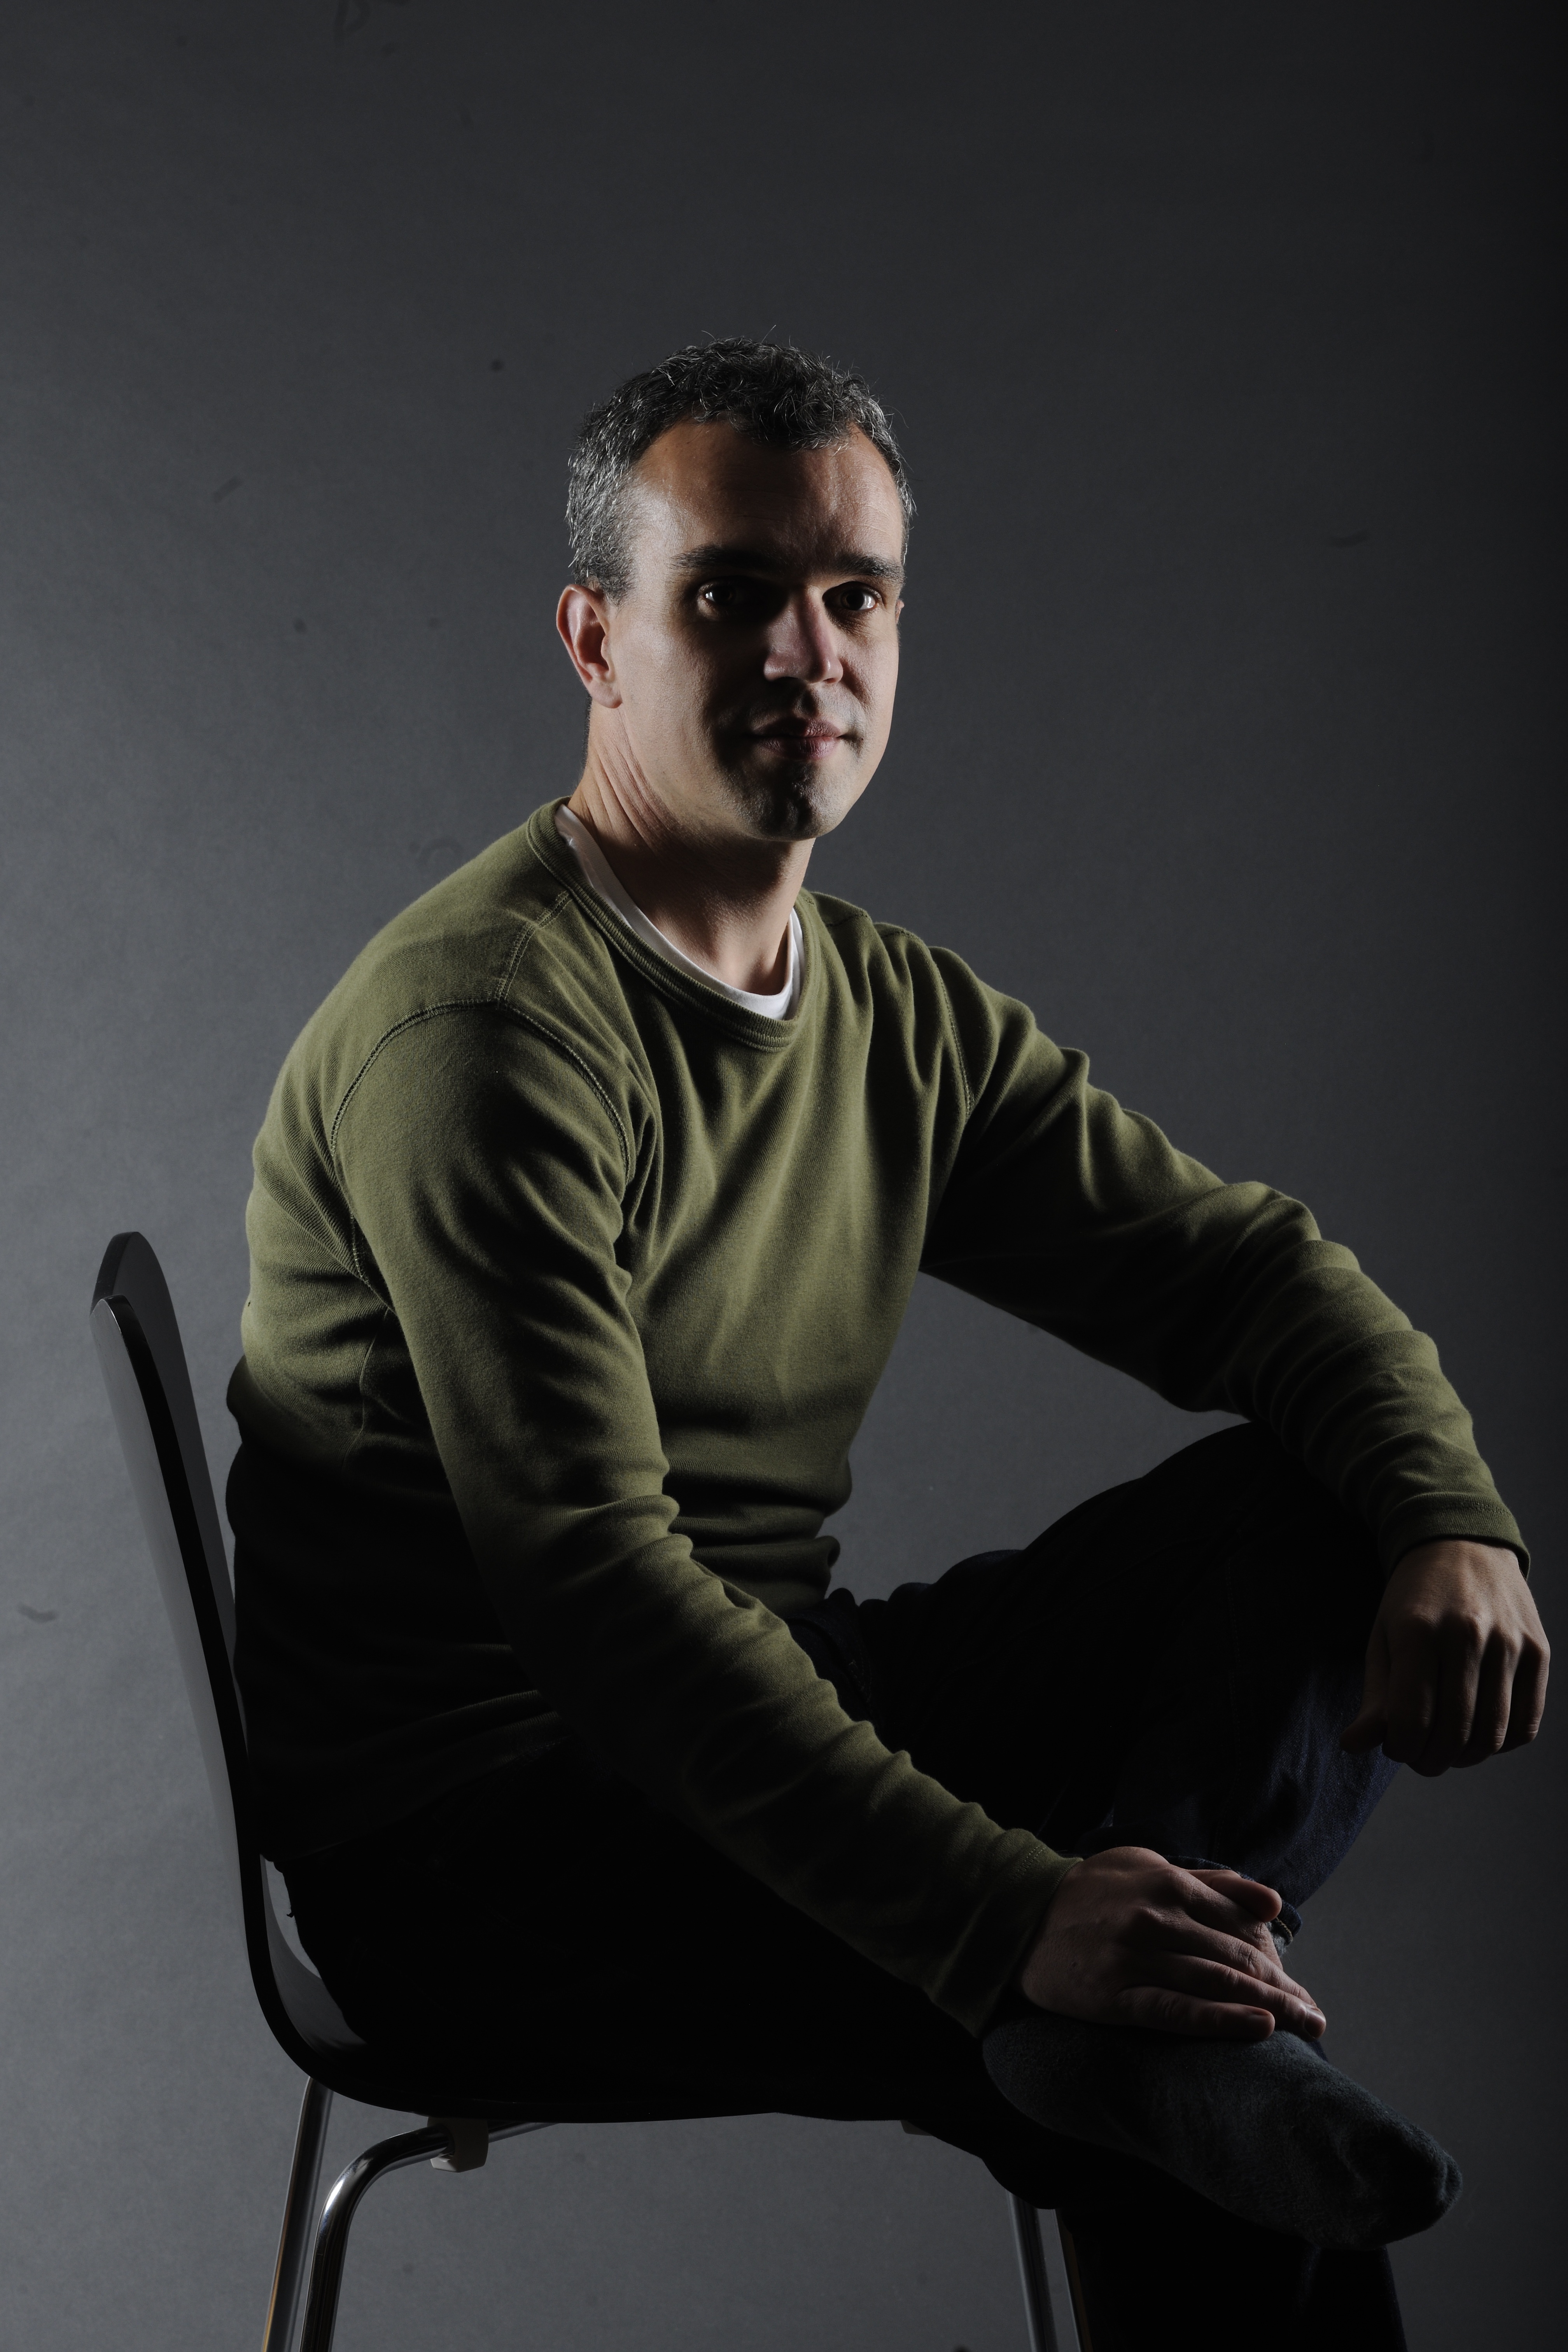
man, male, guy, portrait, model, sitting, human, darkness, black, performance art, men, gentleman, photo shoot, human positions